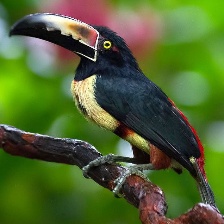
Species: COLLARED ARACARI
Scientific name: PTEROGLOSSUS TORQUATUS
ImageNet parent category: toucan